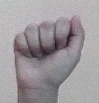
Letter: saad